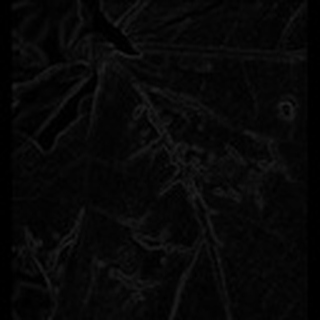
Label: cotton_bacterial_blight